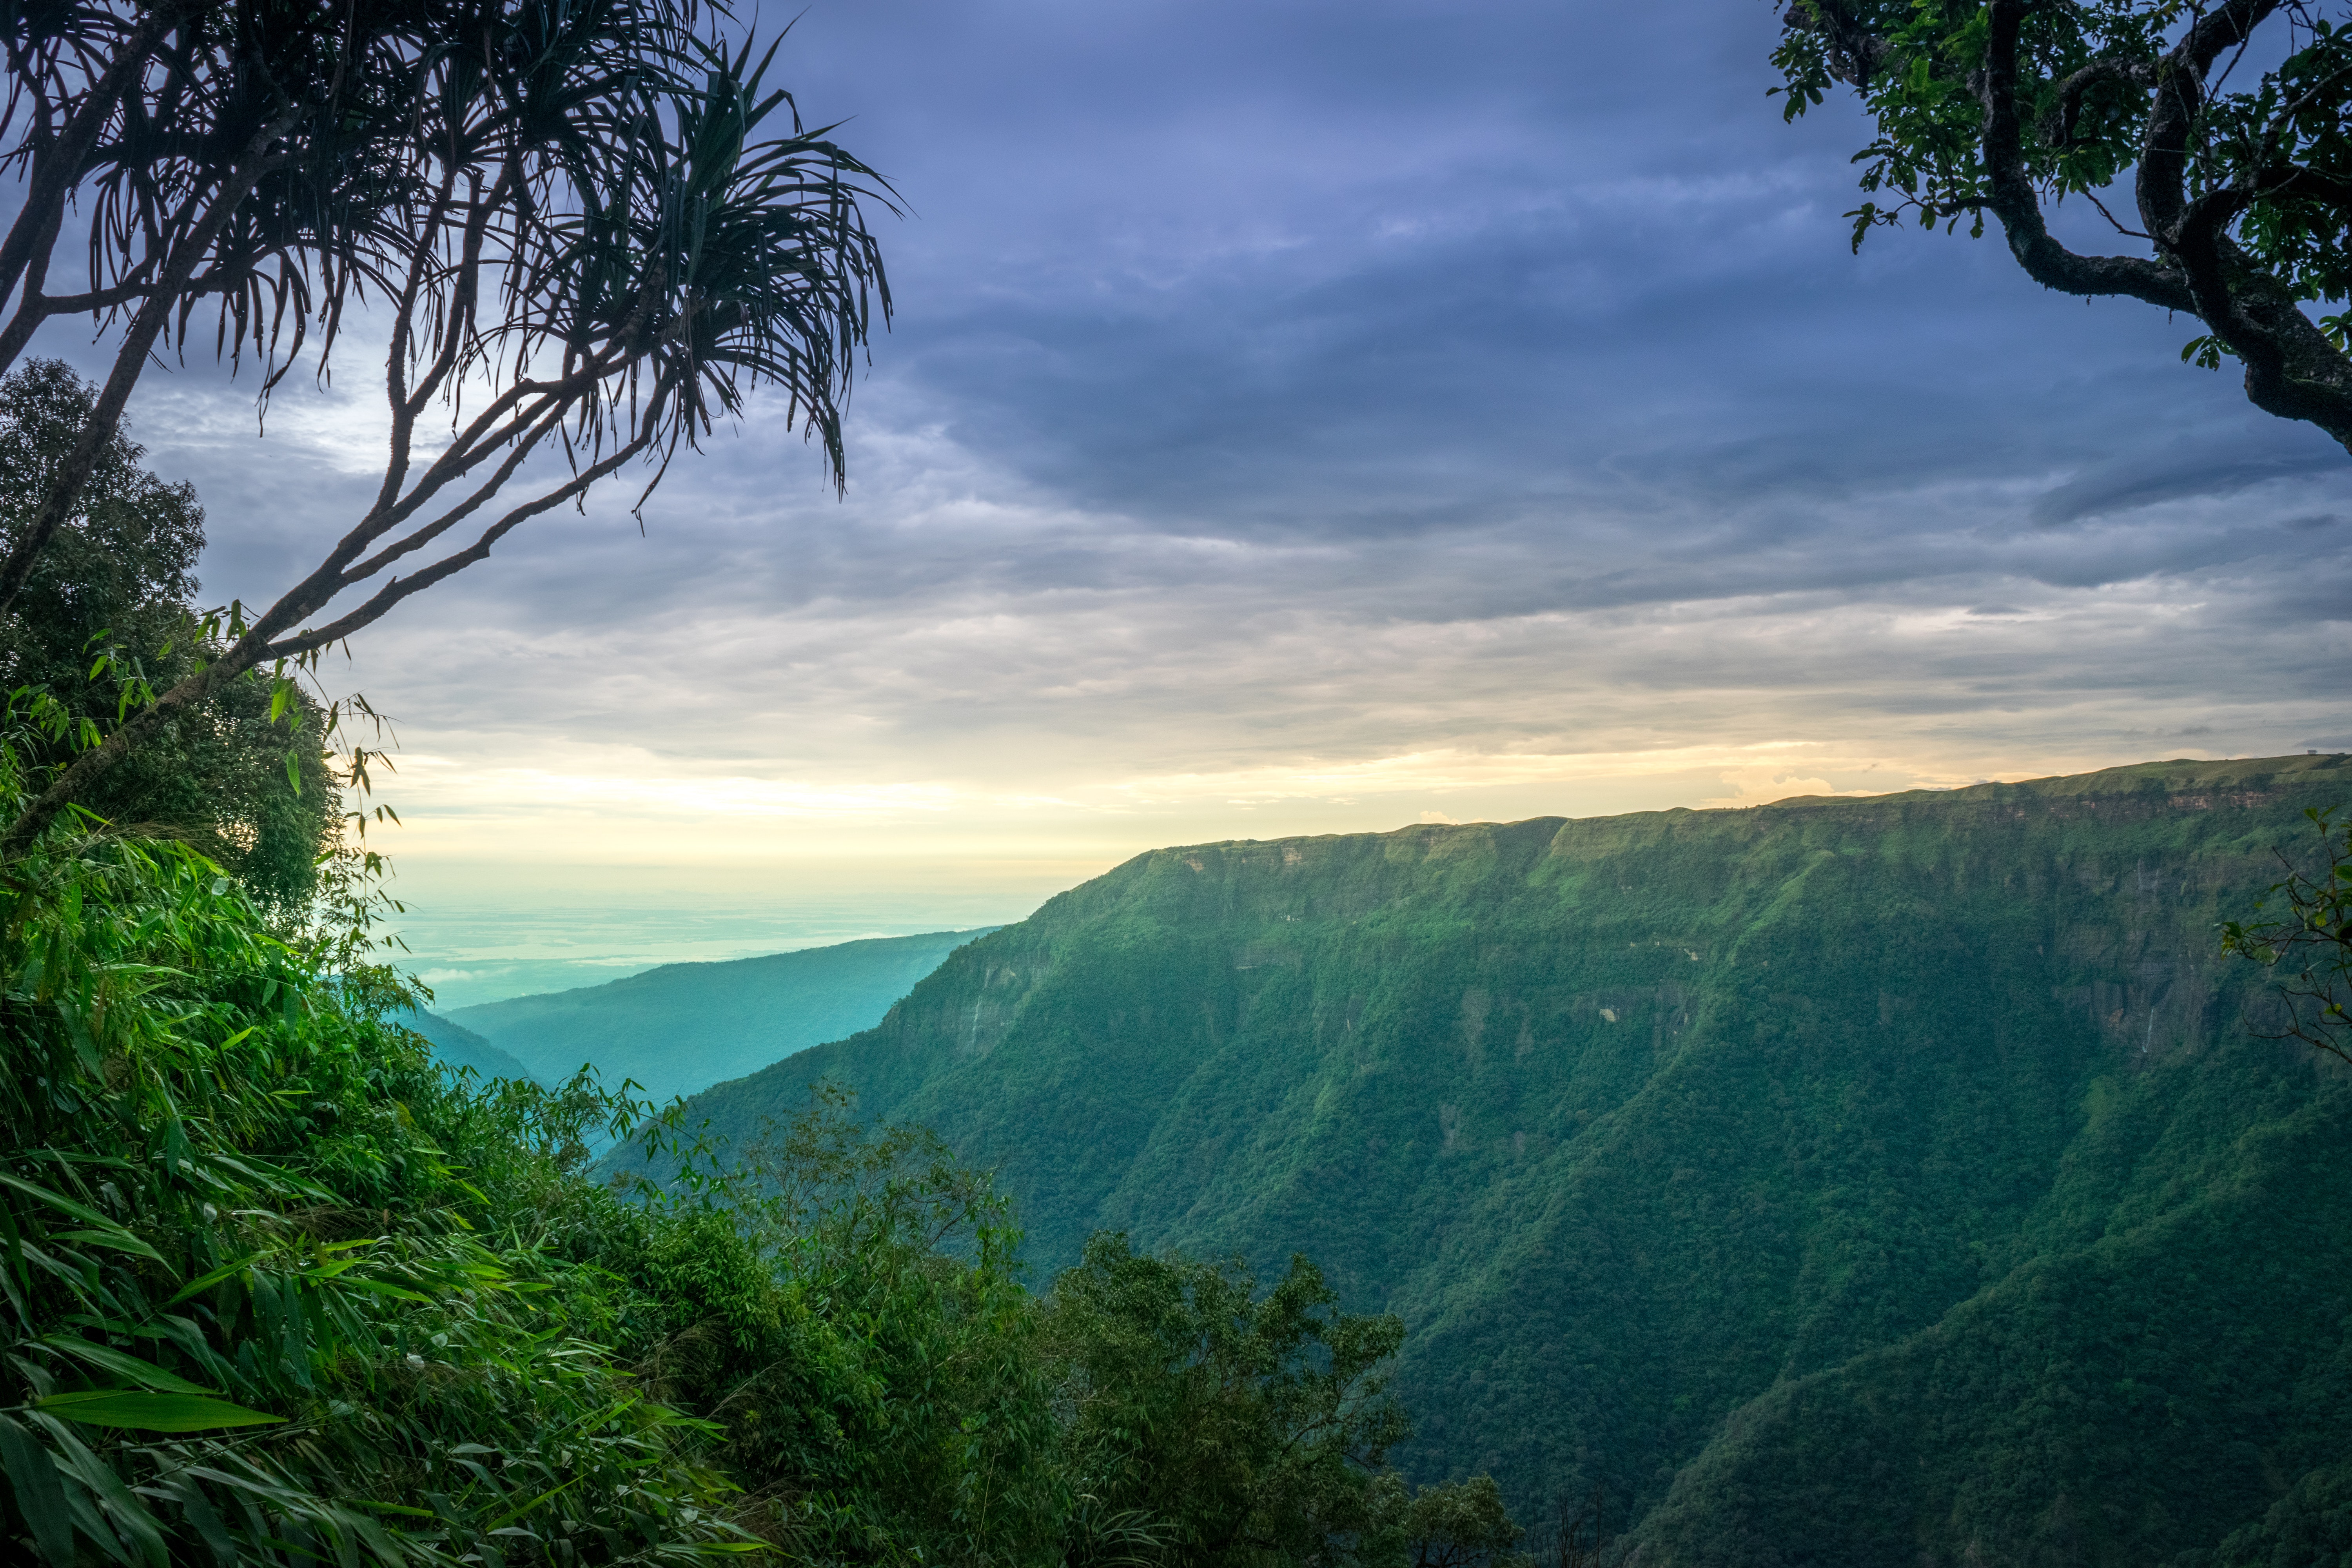
sky, nature, mountainous landforms, natural landscape, mountain, vegetation, hill station, green, tree, wilderness, cloud, atmospheric phenomenon, hill, morning, mountain range, highland, biome, mount scenery, valley, national park, forest, landscape, sunlight, jungle, ridge, horizon, photography, rainforest, alps, plant, sunrise, terrain, valdivian temperate rain forest, tourism, vacation, evening, tropical and subtropical coniferous forests